Axial skeleton

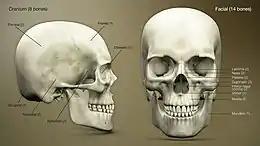
3D medical animation still shot of human skull

The axial skeleton is the core part of the endoskeleton made of the bones of the head and trunk of vertebrates. In the human skeleton, it consists of 80 bones and is composed of the skull (28 bones, including the cranium, mandible and the middle ear ossicles), the vertebral column (26 bones, including vertebrae, sacrum and coccyx), the rib cage (25 bones, including ribs and sternum), and the hyoid bone. The axial skeleton is joined to the appendicular skeleton (which support the limbs) via the shoulder girdles and the pelvis.